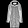
Label: Coat